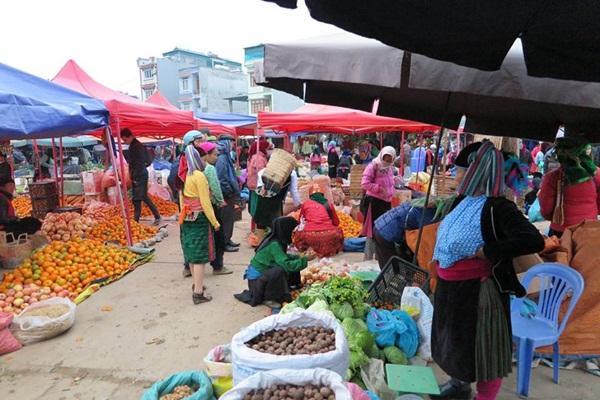
có nhiều người đang xuất hiện ở bên trong khu chợ